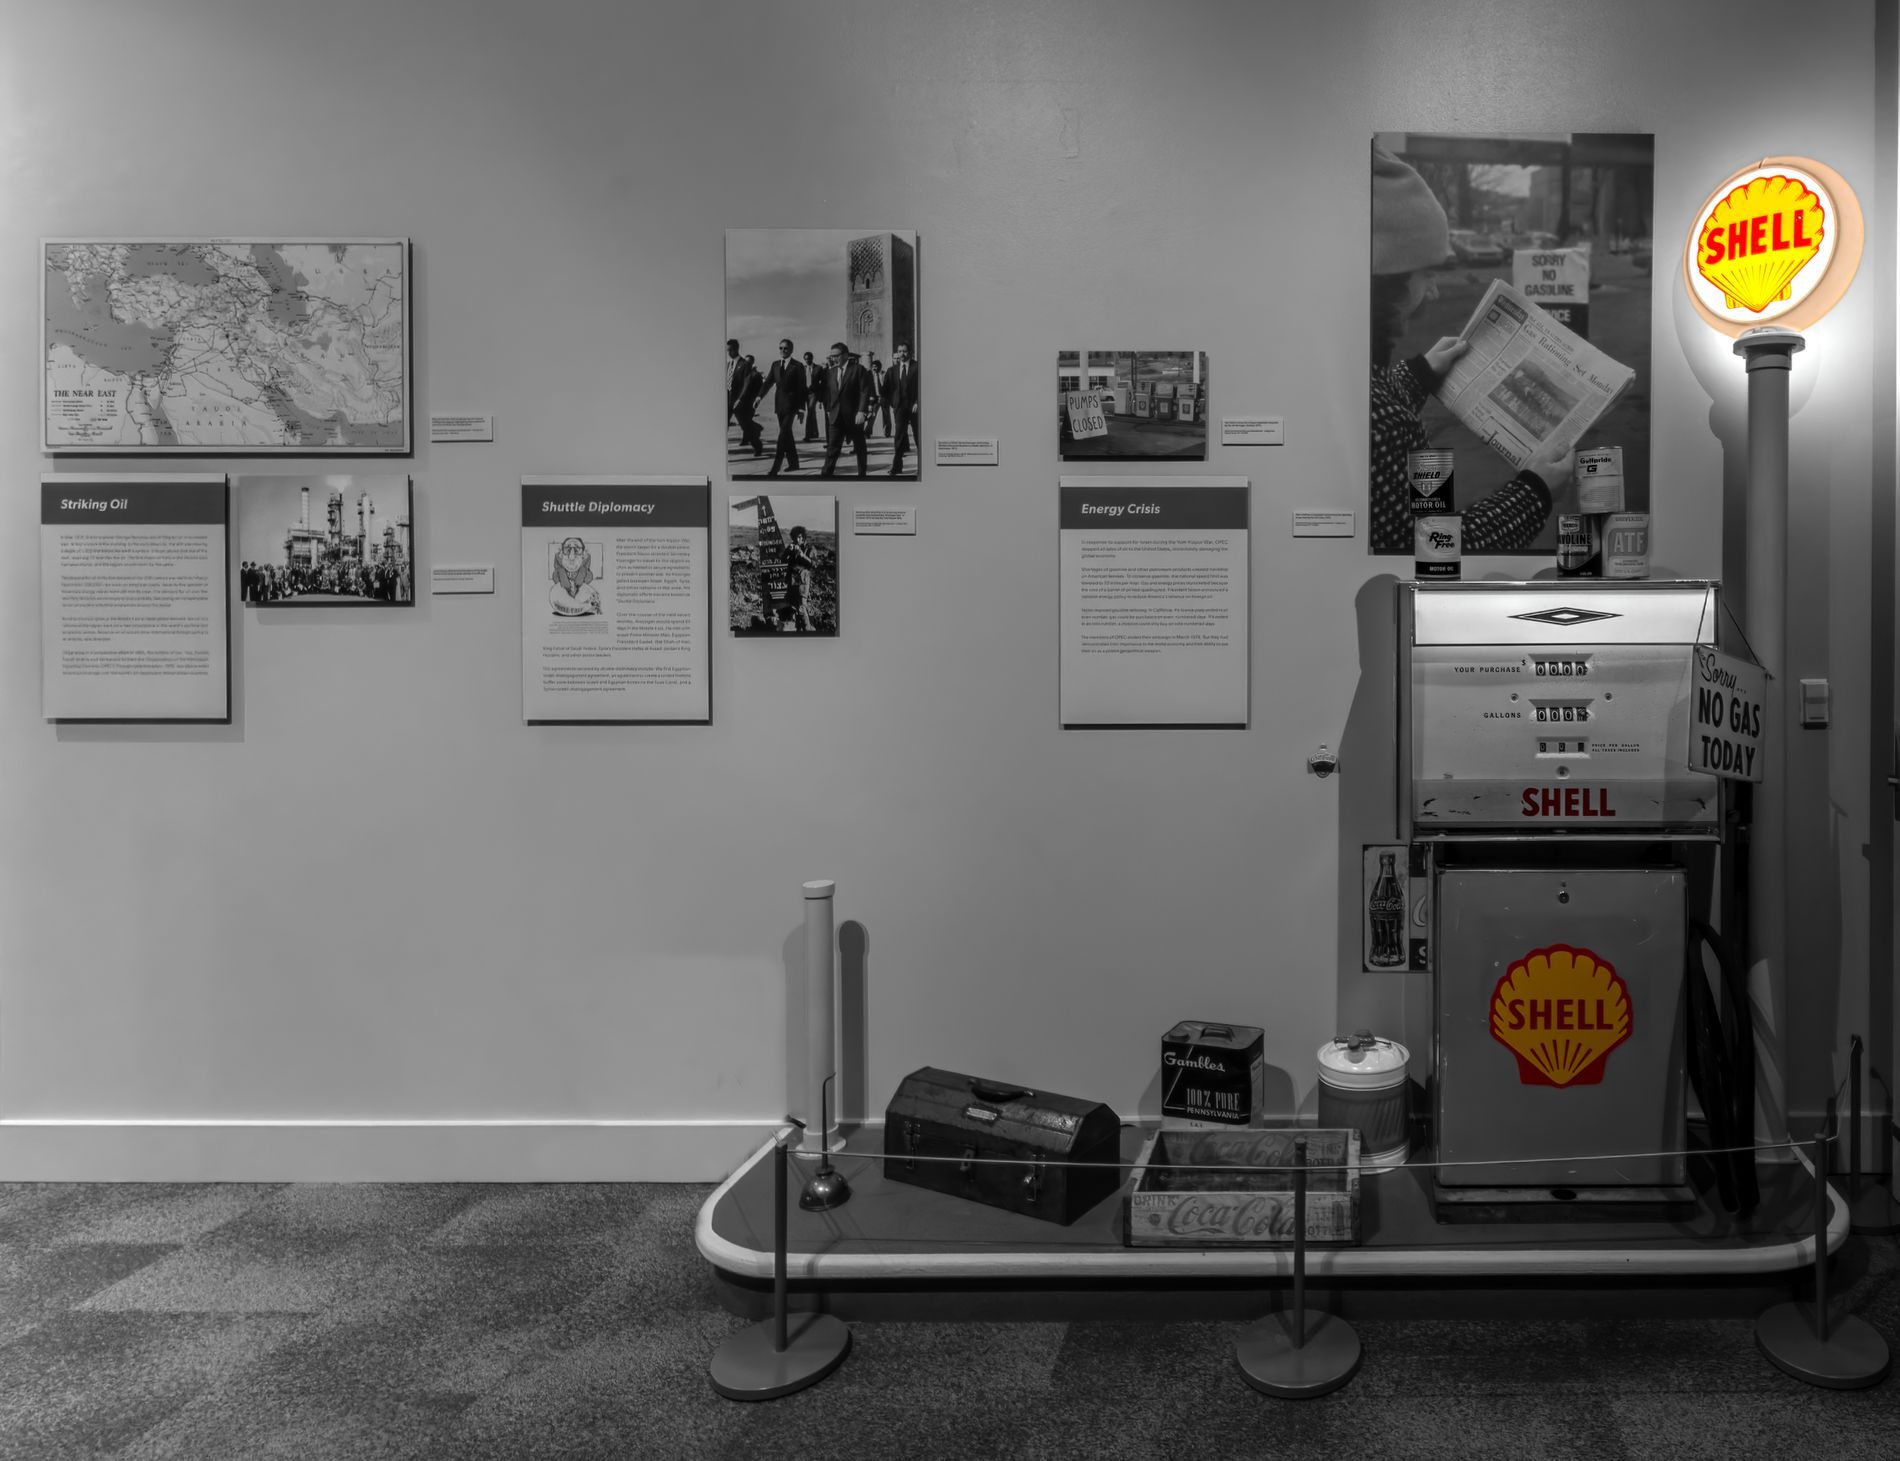
Vintage Shell Gas Pump Display in Museum Exhibit
A vintage Shell gas pump is displayed in a museum exhibit alongside historical photos, containers, and educational panels mounted on a gray wall. A bright Shell logo sign is lit above the pump, and various vintage items are arranged inside a rope barrier. Informational text panels explain the history of oil and gasoline.
This eye-level photograph shows a museum display in muted colors with a brightly lit Shell sign. The clean lighting highlights vintage gas station items and historical panels, creating an educational and nostalgic atmosphere.
Labels: Floor, Flooring, Gas Pump, Machine, Pump, Computer Hardware, Electronics, Hardware, Person, Screen, Monitor, Photo Frame, Indoors, Head, Architecture, Building, Wall, Furniture, Living Room, Room, Shelf, Sign, Symbol, Art, Painting, Clinic, Handrail, Box, Museum Wall, Exhibit Wall, Shell Sign, Text Panel, Photograph, Can, Cans, Coca-Cola Crate, Vintage Box, Rope Barrier, Historical Map, Item